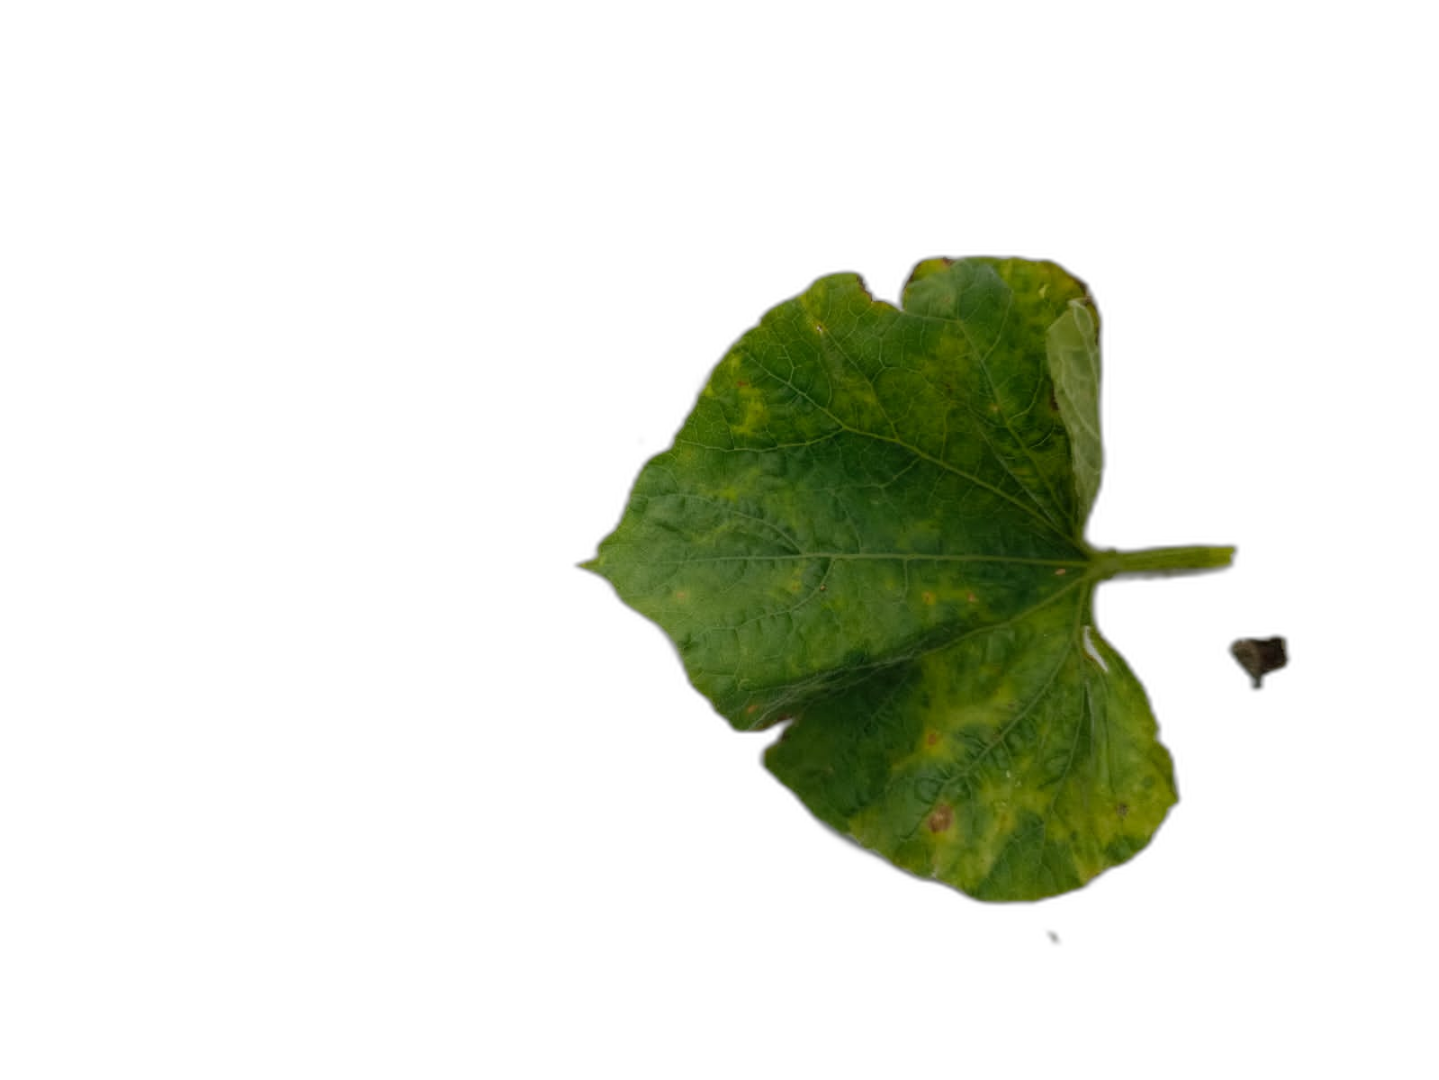
Crop: Bottle Gourd
Label: Mosaic_Virus